Naval Air Station Oceana

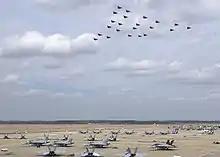
VF-213 & VF-31 conduct a flyover of NAS Oceana after returning from the Tomcat's final deployment.

Additionally, NAS Oceana became home to the F/A-18 Hornet in 1999 following the Navy's closure of NAS Cecil Field, Florida as part of the Base Realignment and Closure (BRAC) process.